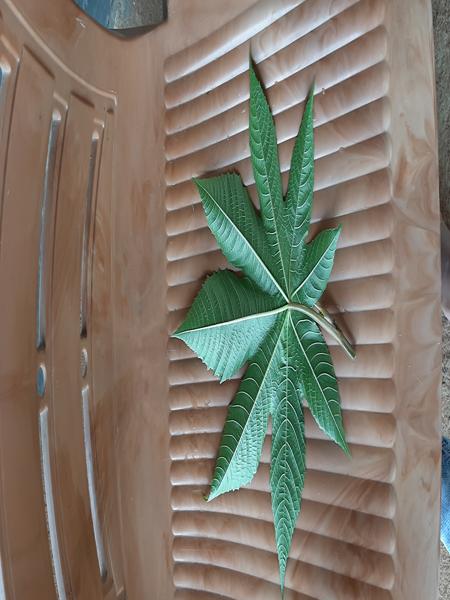
Plant: Castor